Hugh Shaw (British Army officer)

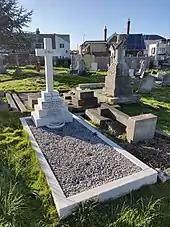
Grave of Hugh Shaw V.C.

He later achieved the rank of Major General. His Victoria Cross is displayed at the National Army Museum in Chelsea, London.